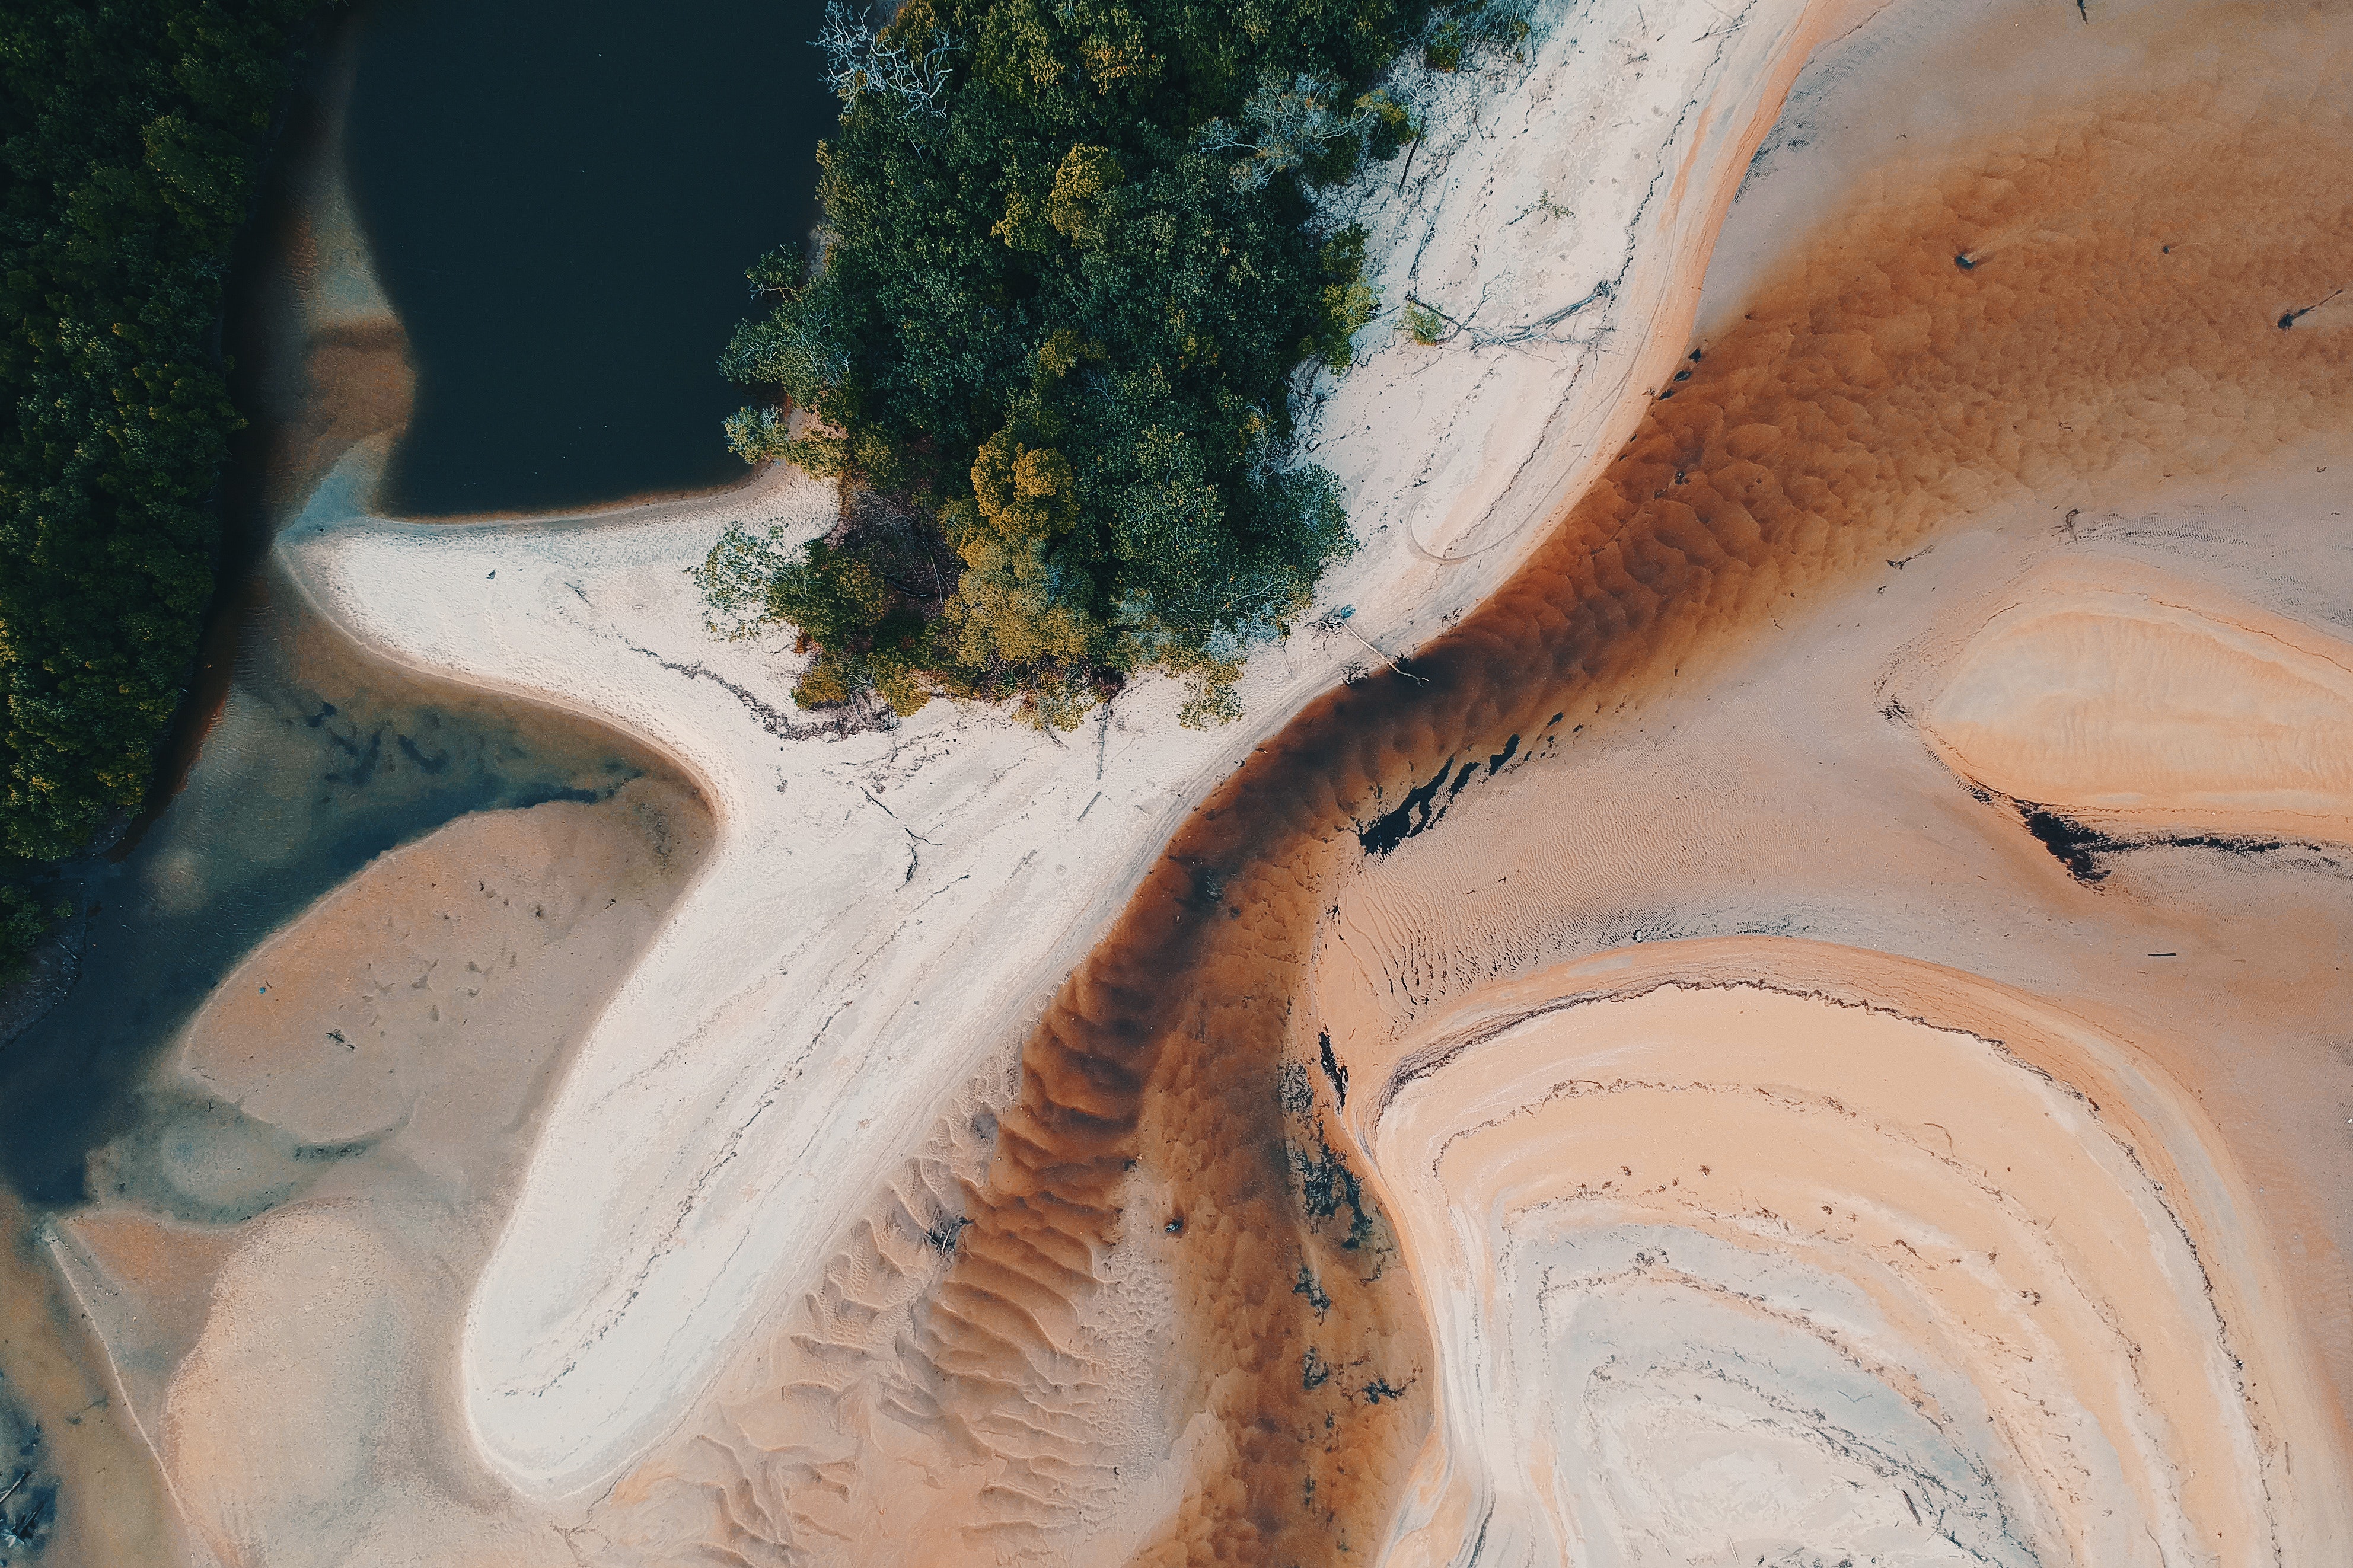
tree, geology, sand, wood, rock, photography, trunk, landscape